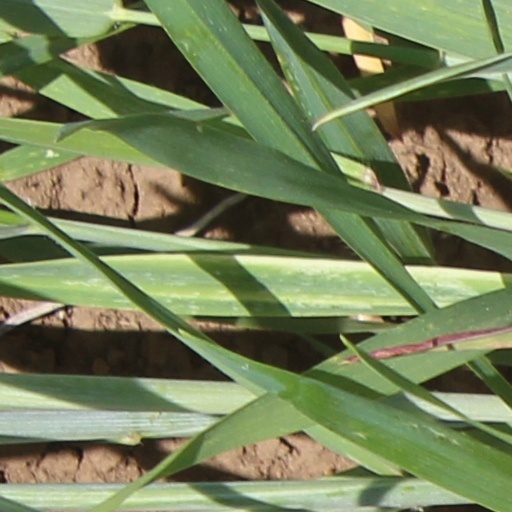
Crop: wheat